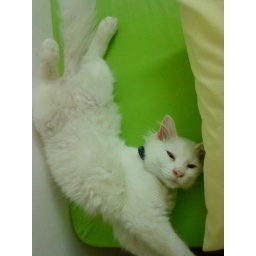
We find our cats in the oddest of sleeping positions.